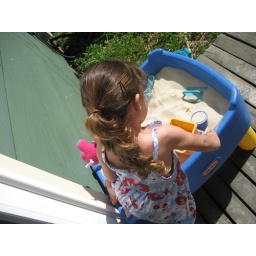
Abby plays in her sand table while I do a hands and knees scrub of the kitchen floor.